COVID-19 pandemic in California

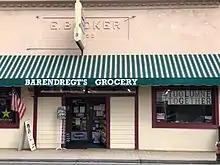
A sign of community support for Tuolumne County in a shop window in Jamestown, California on May 30, 2020

In March 2020, there were calls for crowdsourcing on social media, to donate masks, goggles, or other equipment to healthcare professionals, including from major medical centers. Local public health offices started coordinating donation efforts.